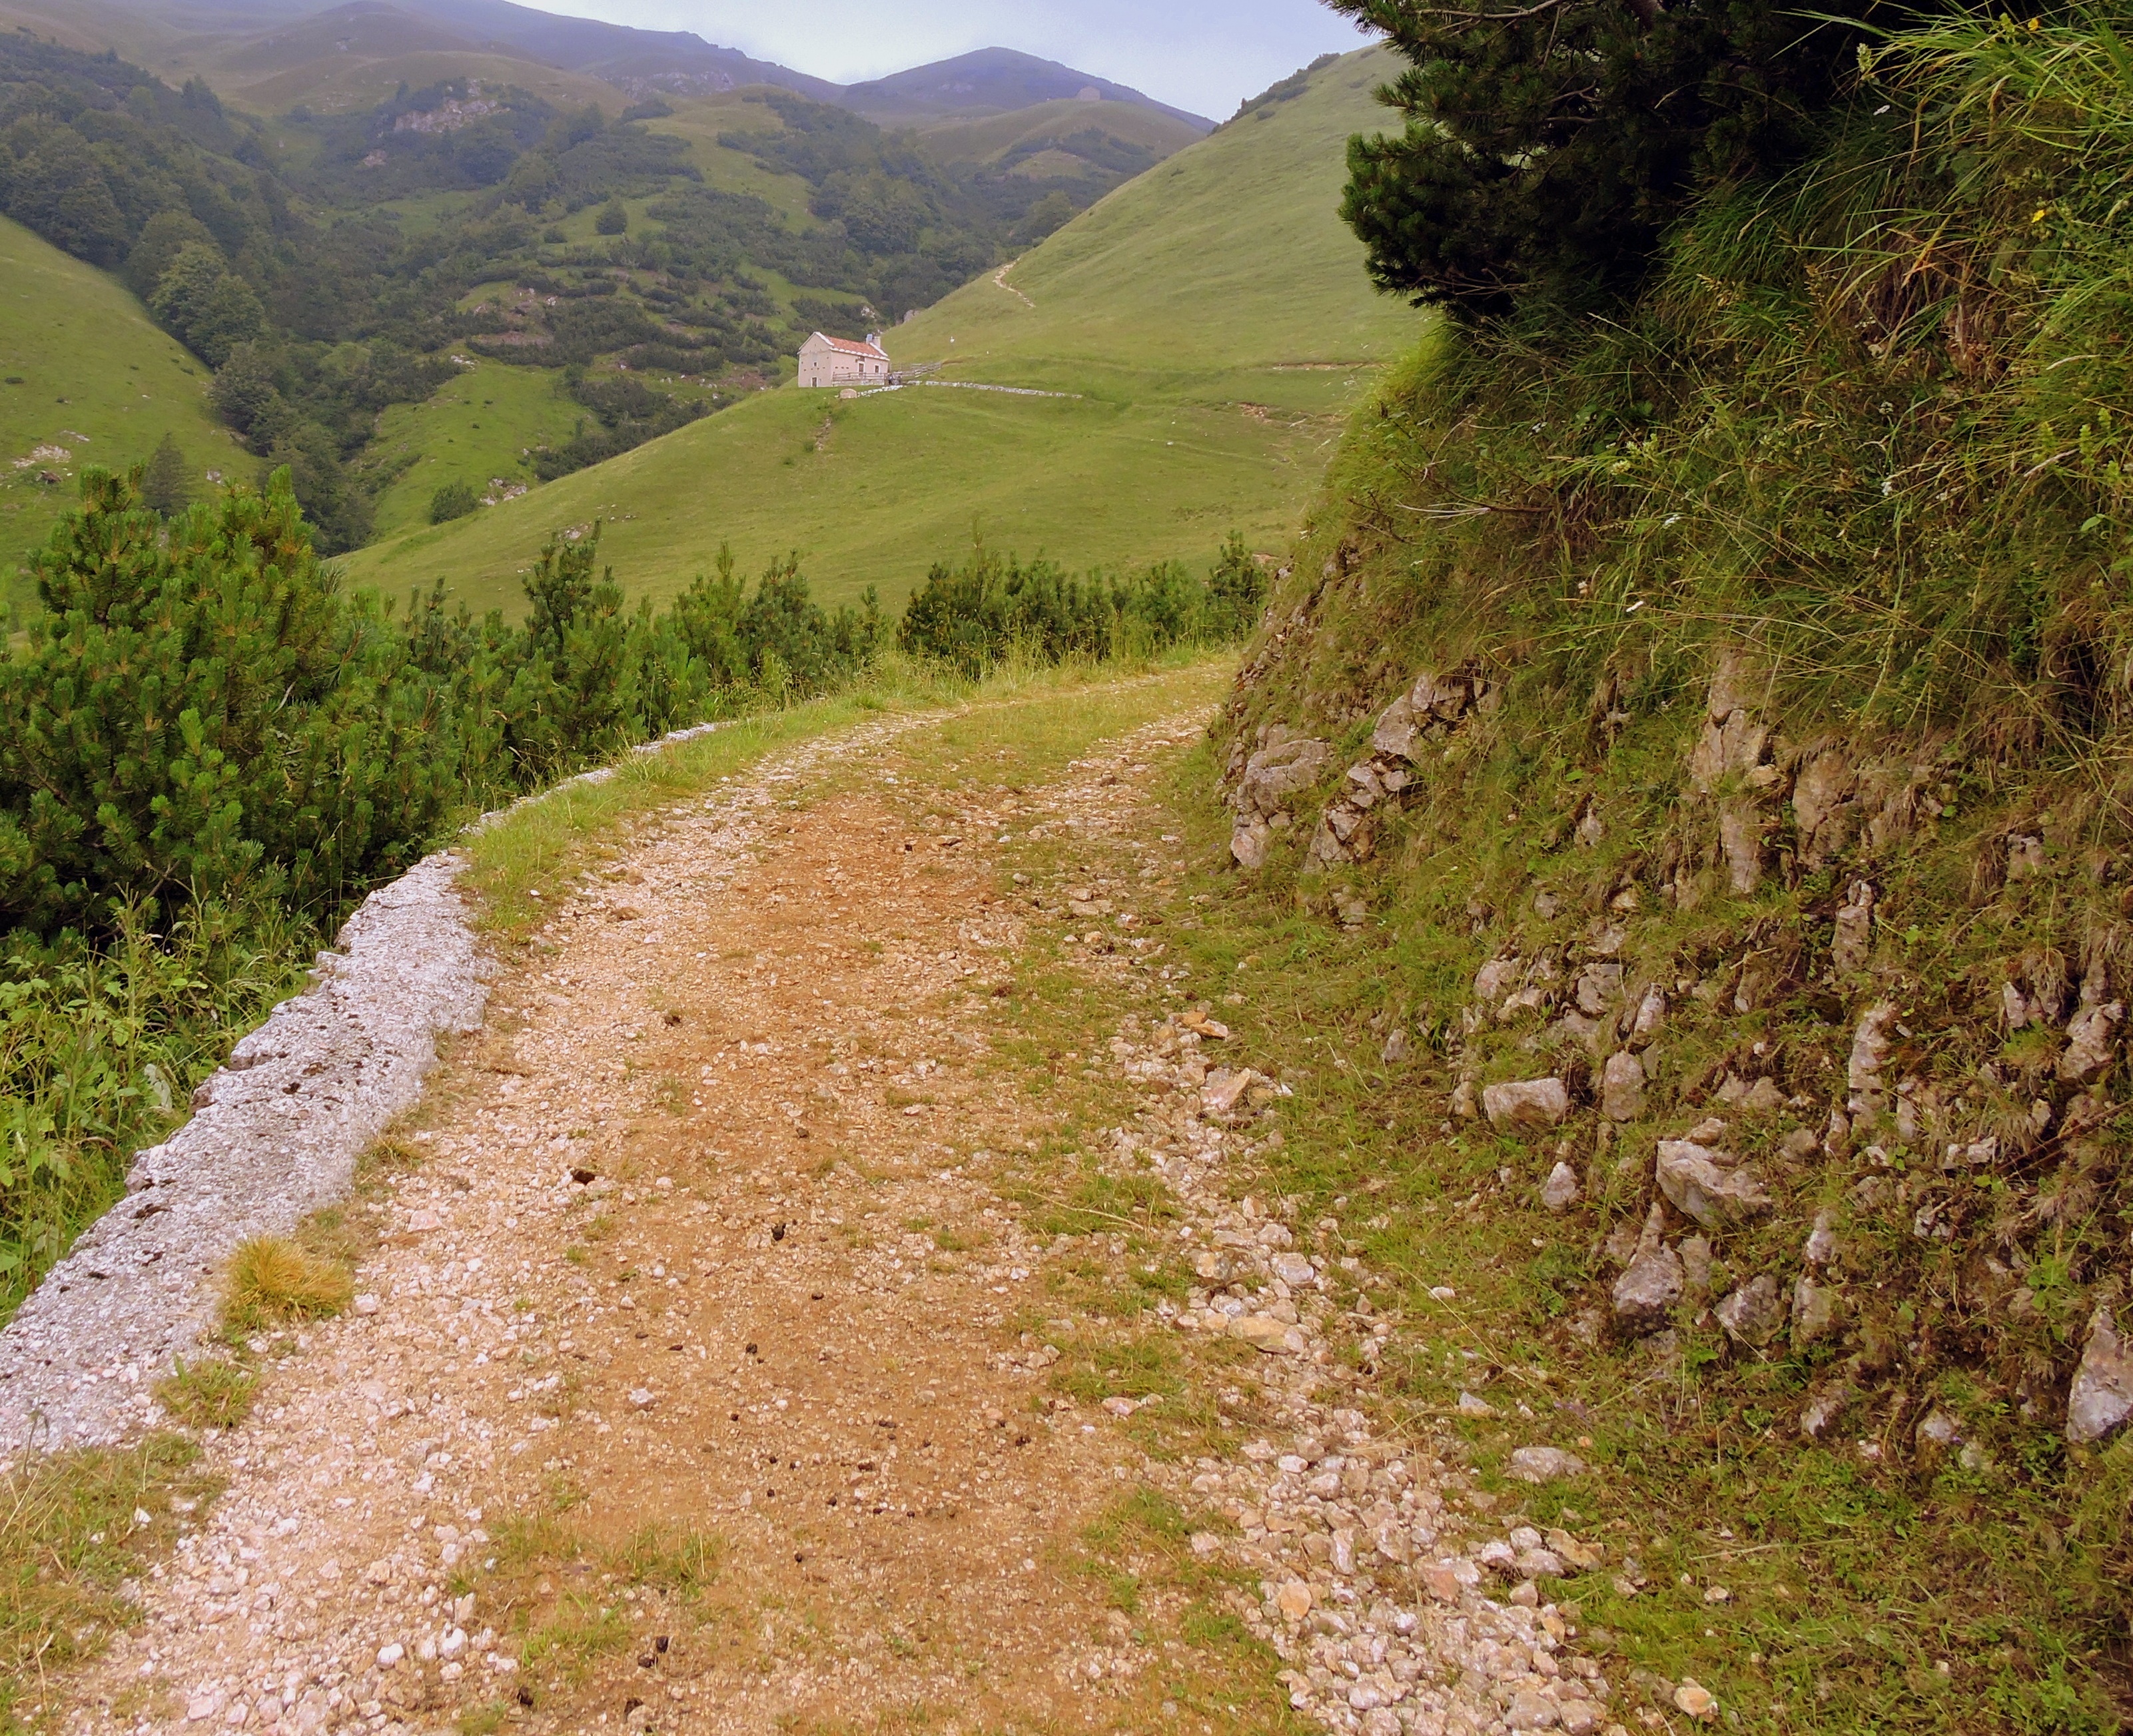
walking, mountain, road, hiking, trail, meadow, hill, valley, mountain range, dirt road, walk, soil, italy, highland, ridge, waterway, infrastructure, plateau, veneto, ecosystem, rural area, mountain pass, val fraselle, mountainous landforms, nonbuilding structure